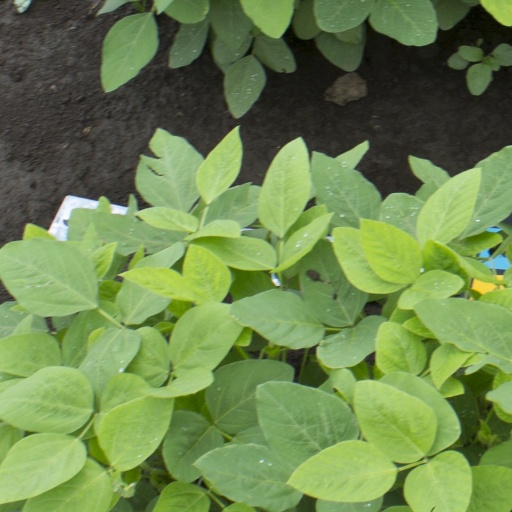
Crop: soybean